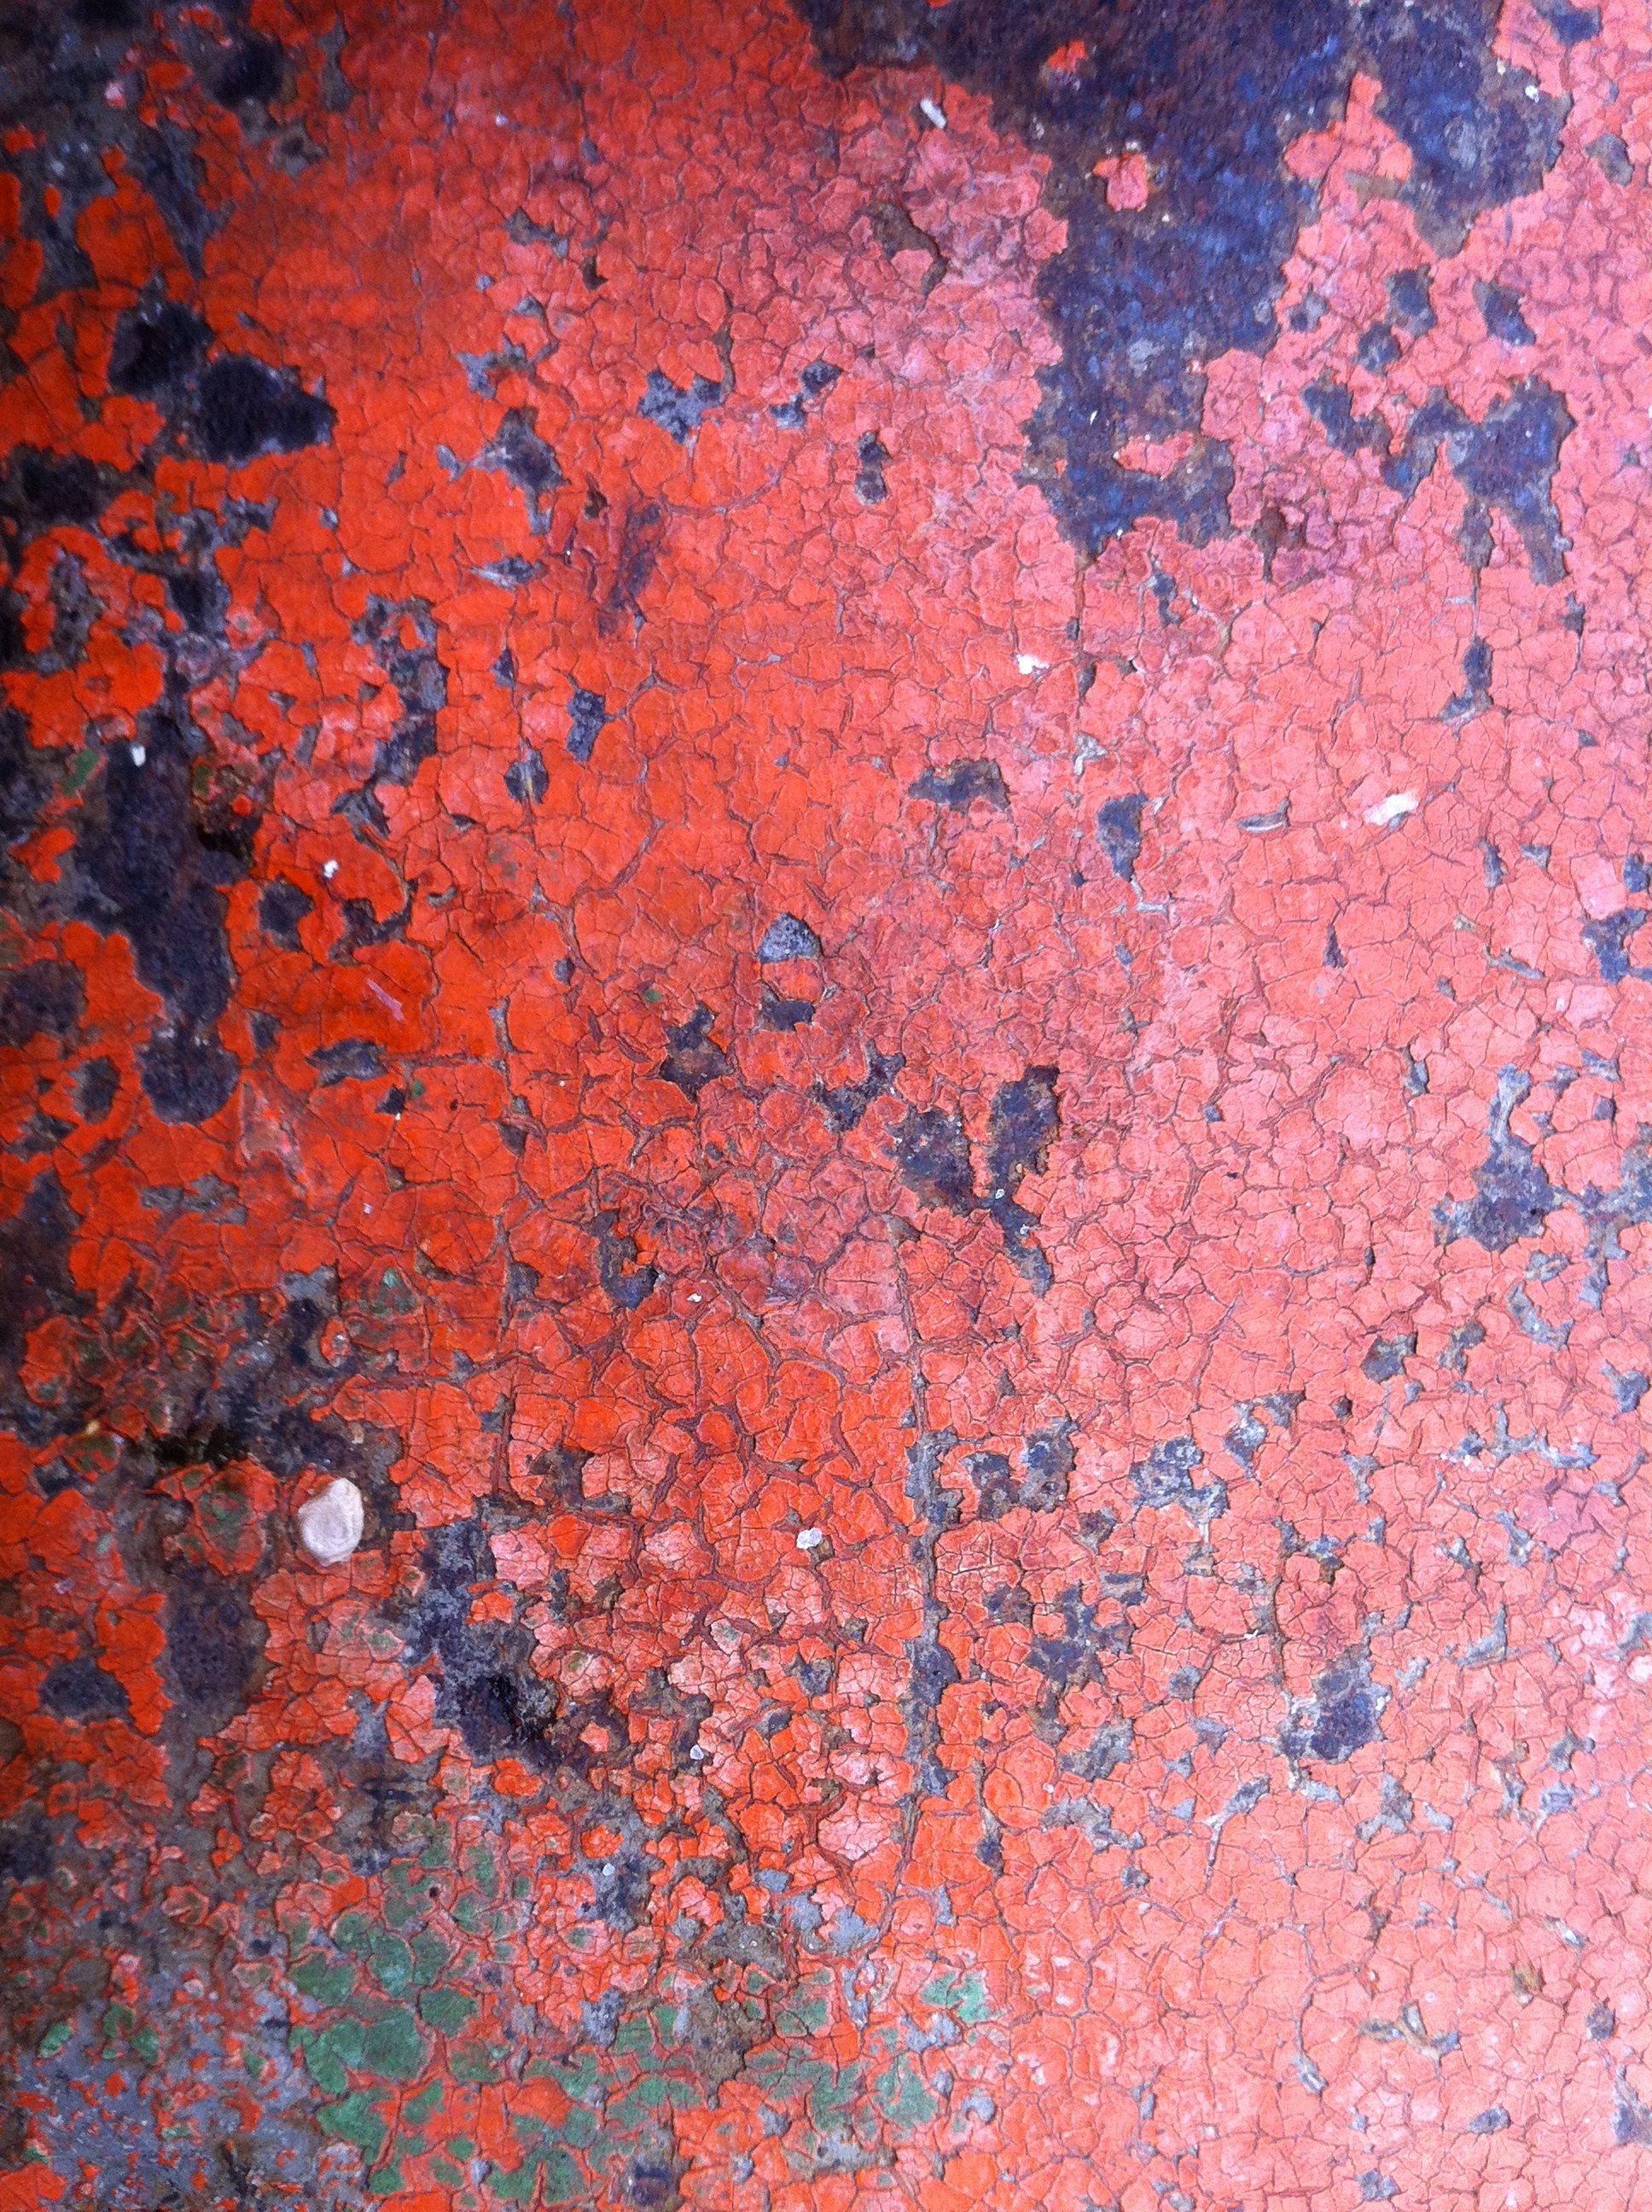
abstract, vintage, texture, floor, wall, rust, red, material